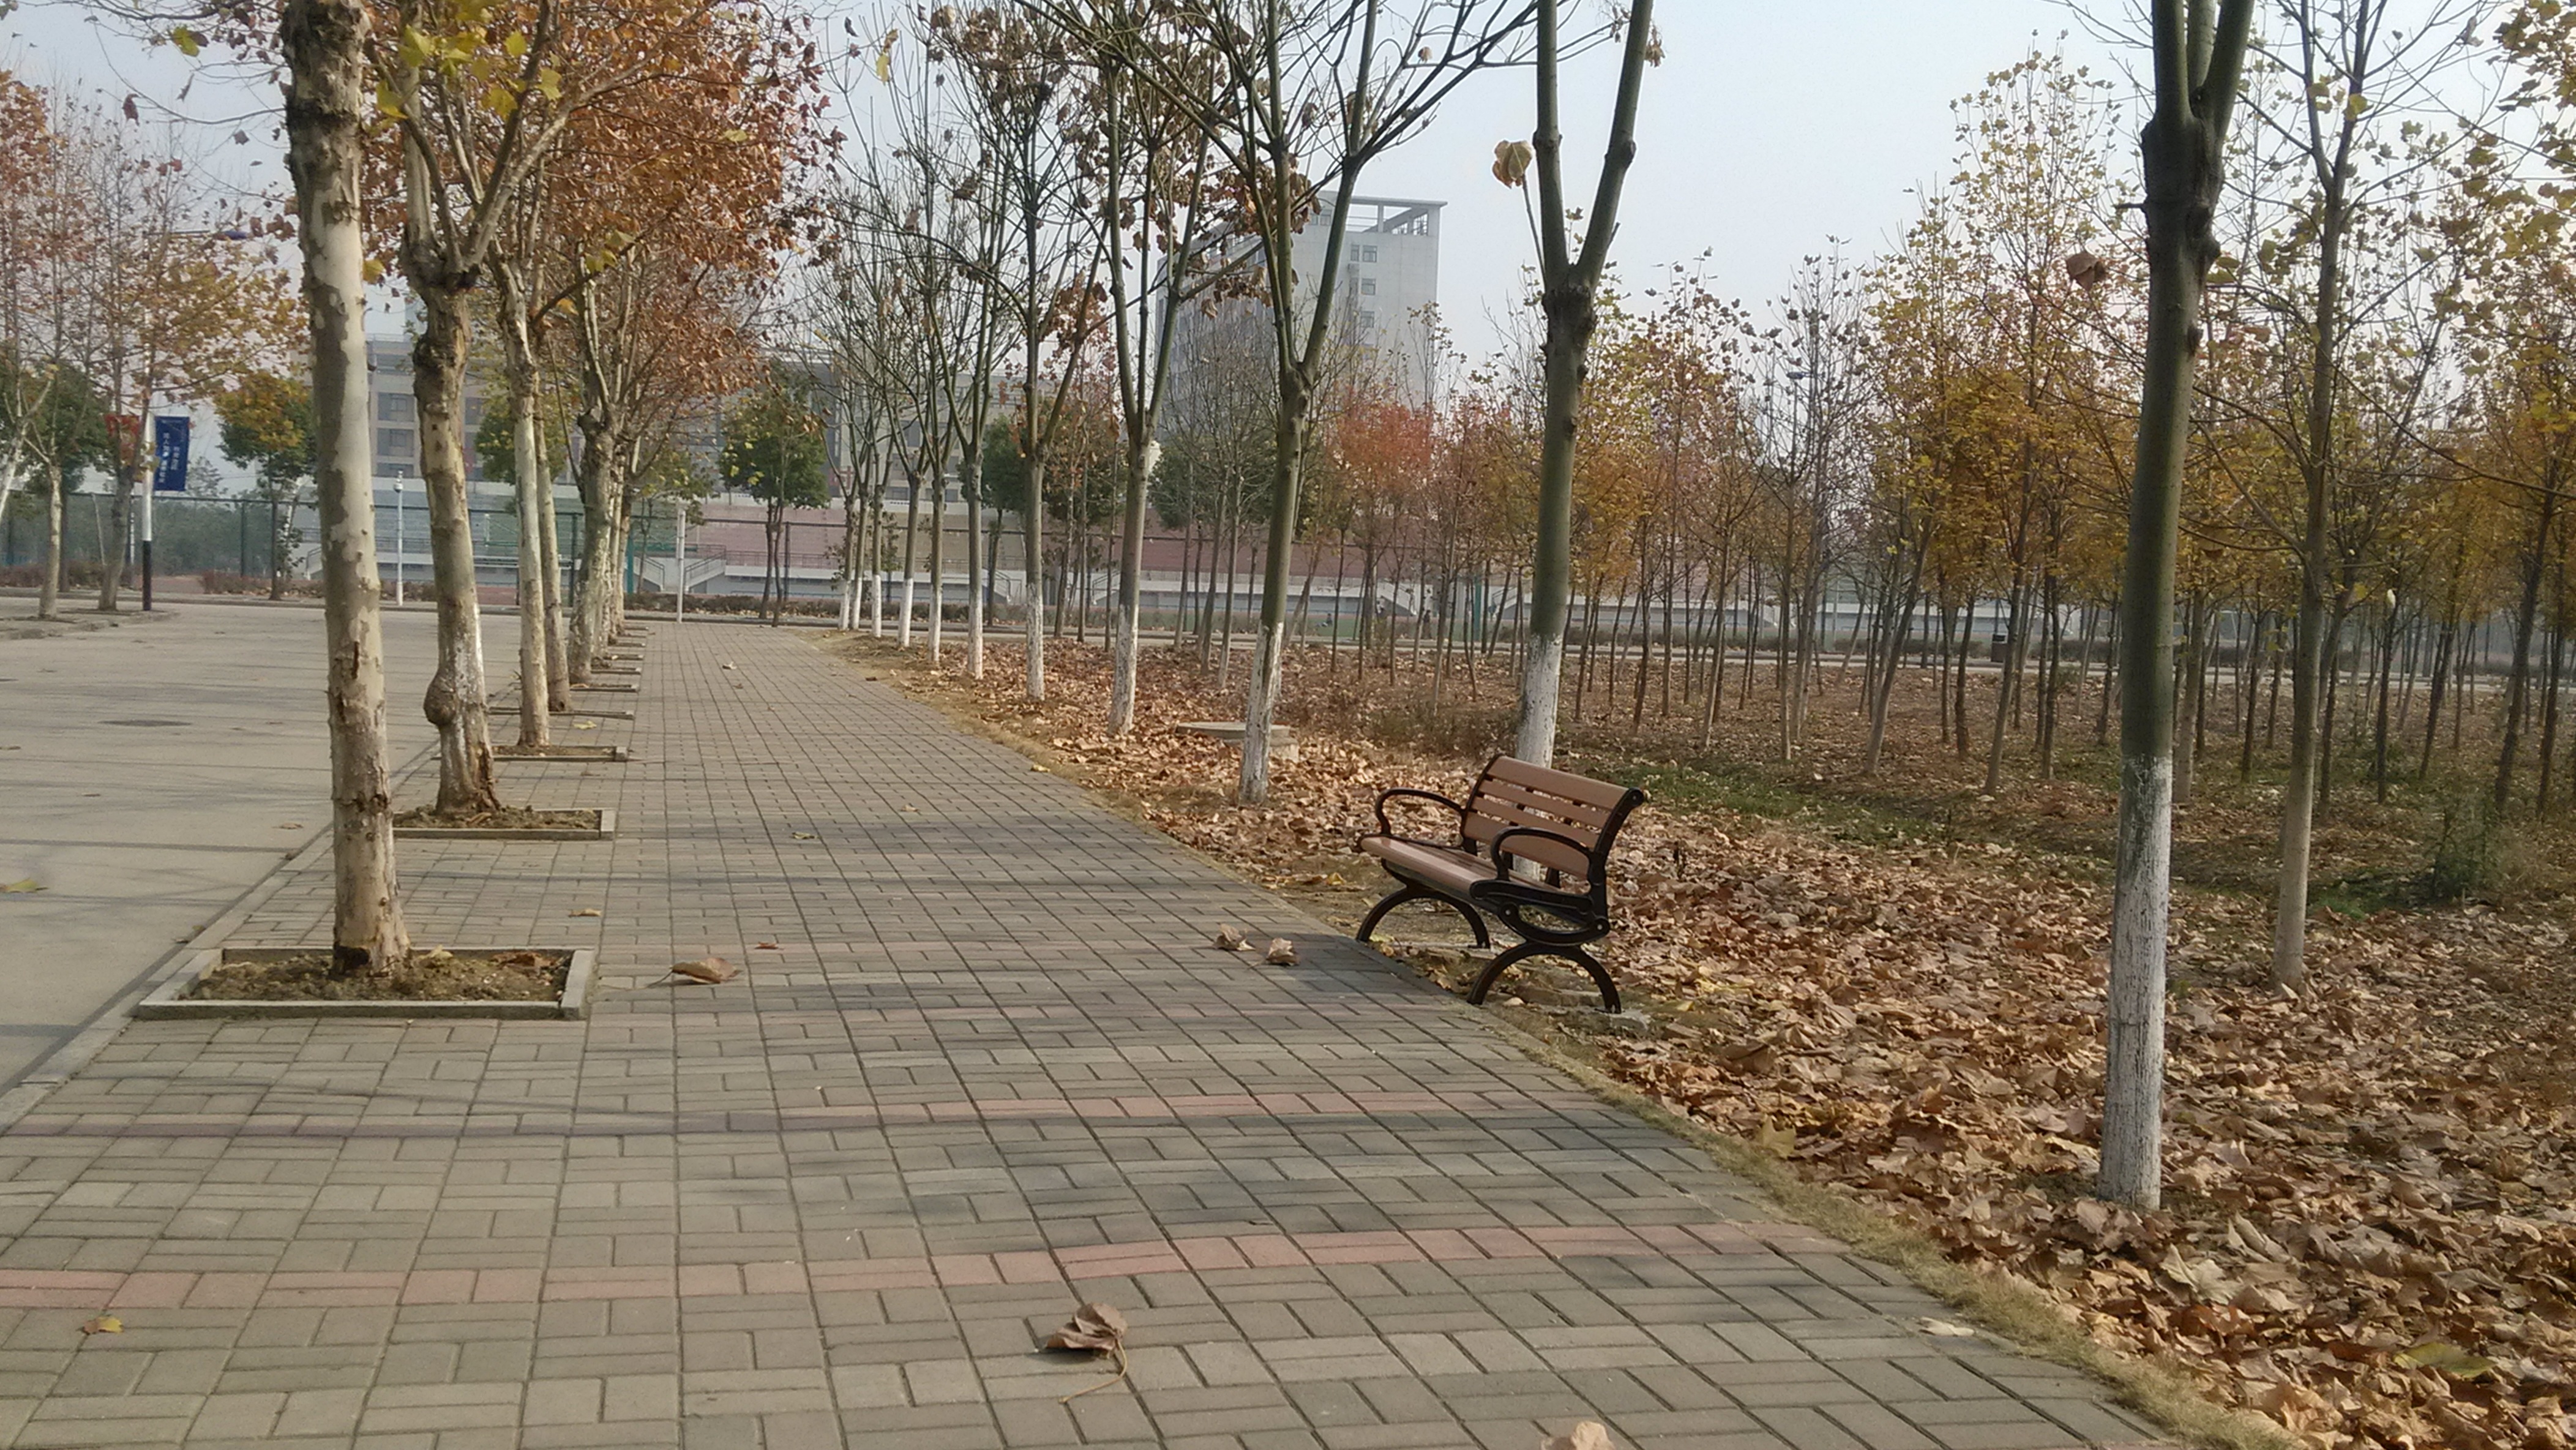
bench, leaf, sidewalk, parking, walkway, autumn, brown, stroll, roadside, school, yard, outdoor structure